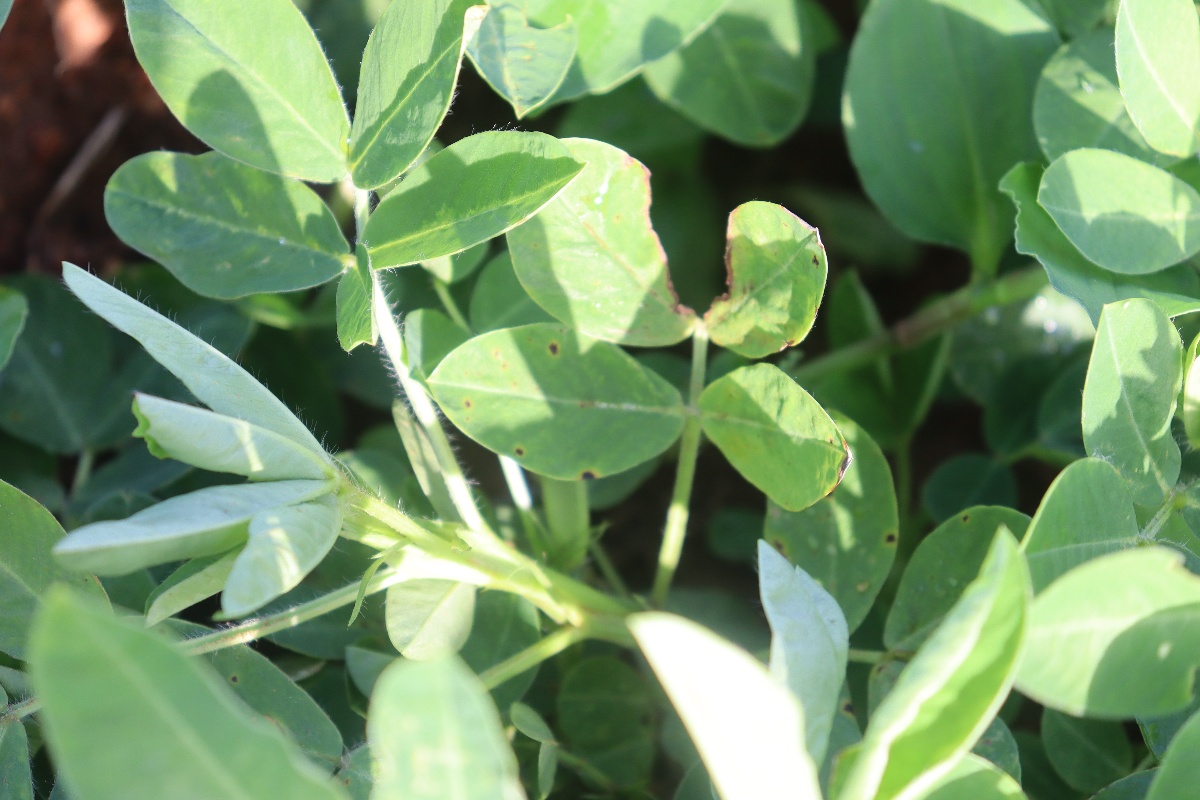
Label: early_leaf_spot